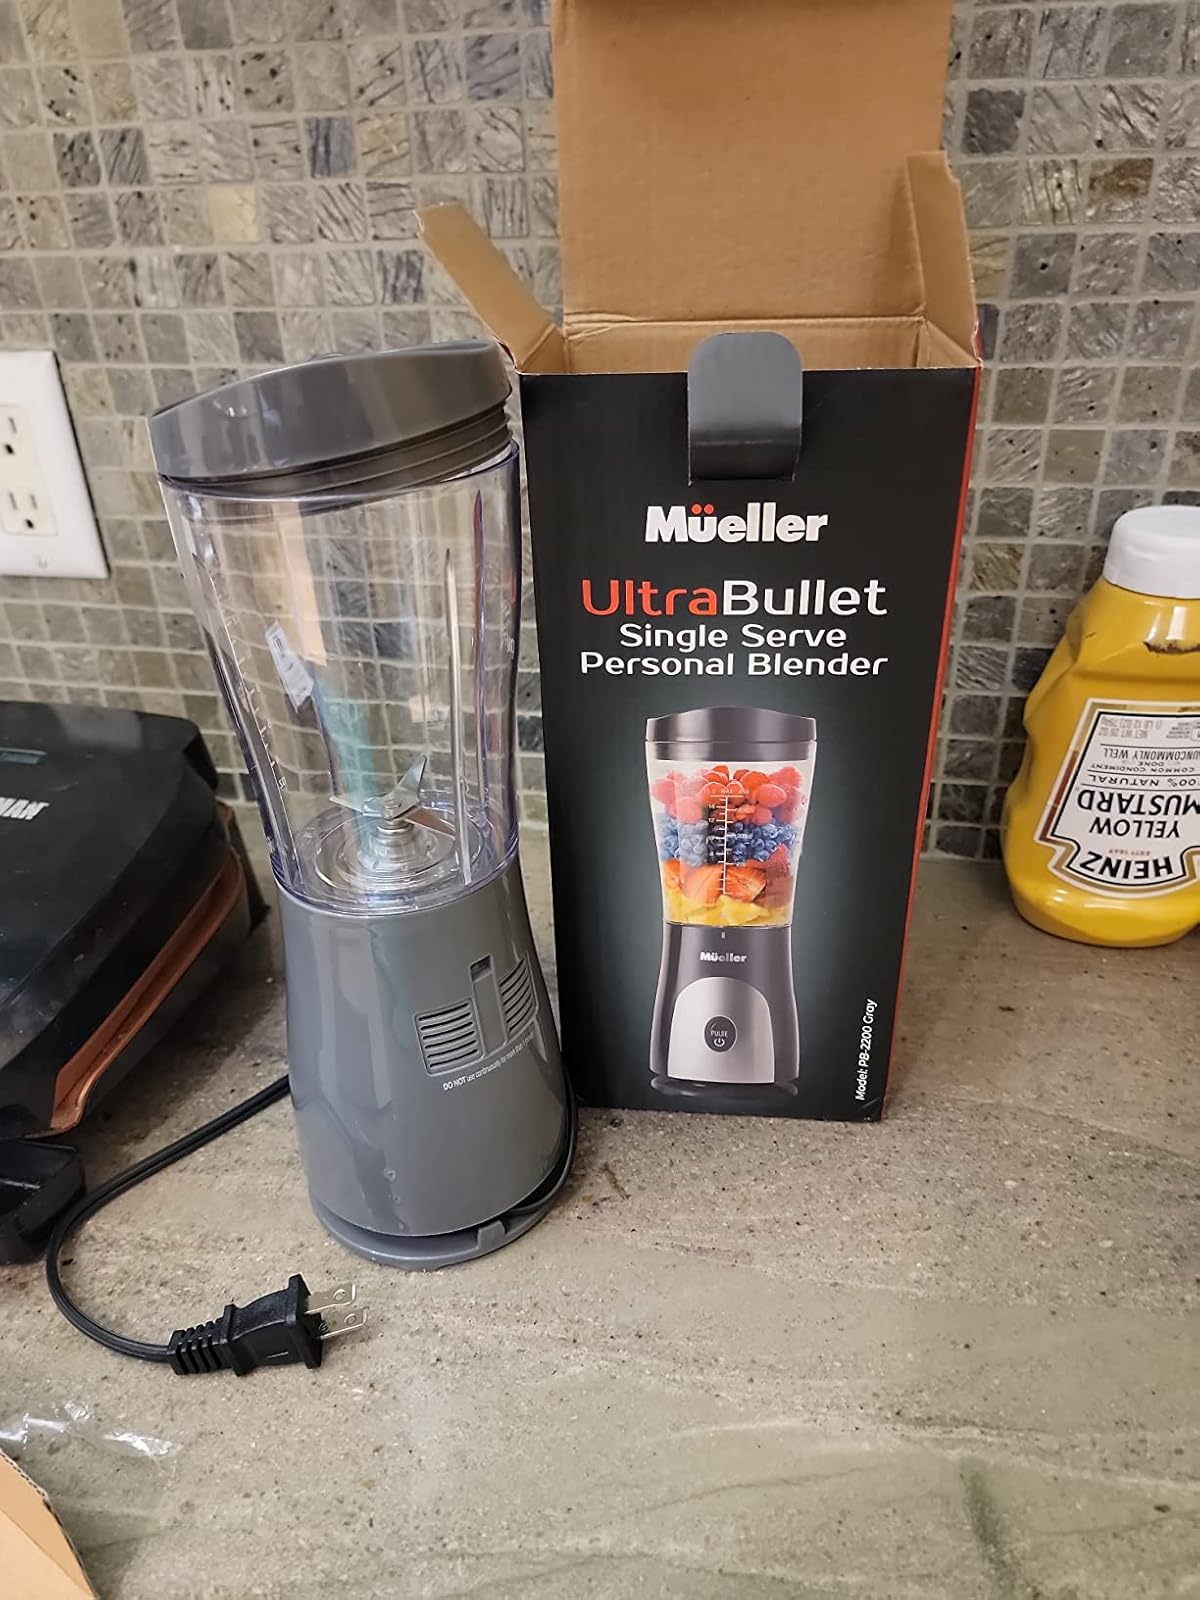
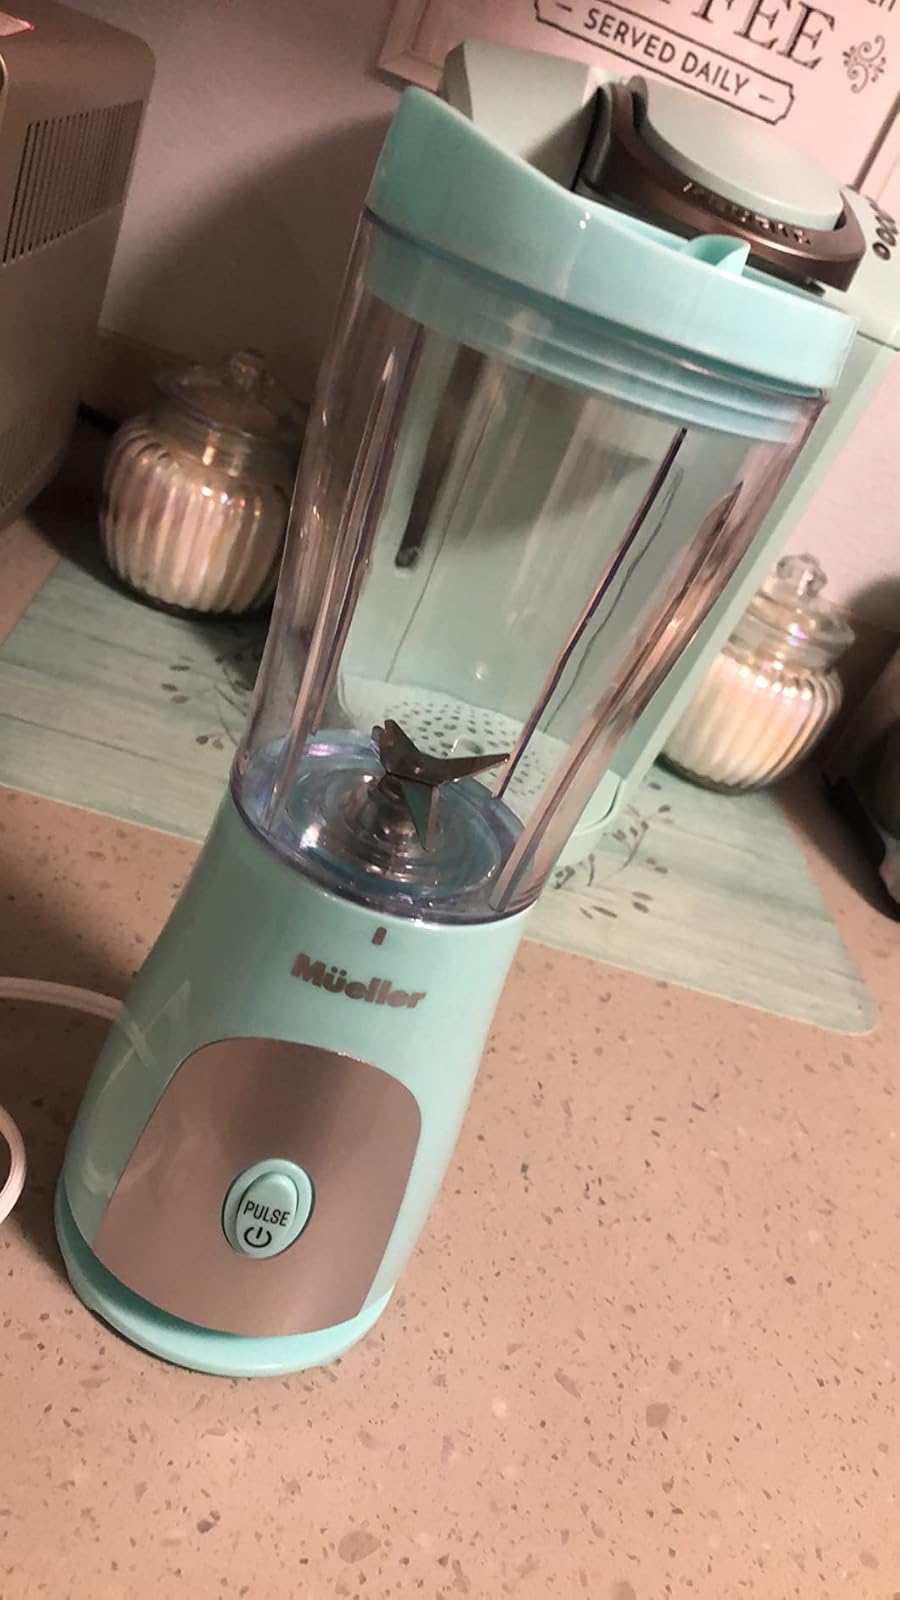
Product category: items_blender
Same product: no